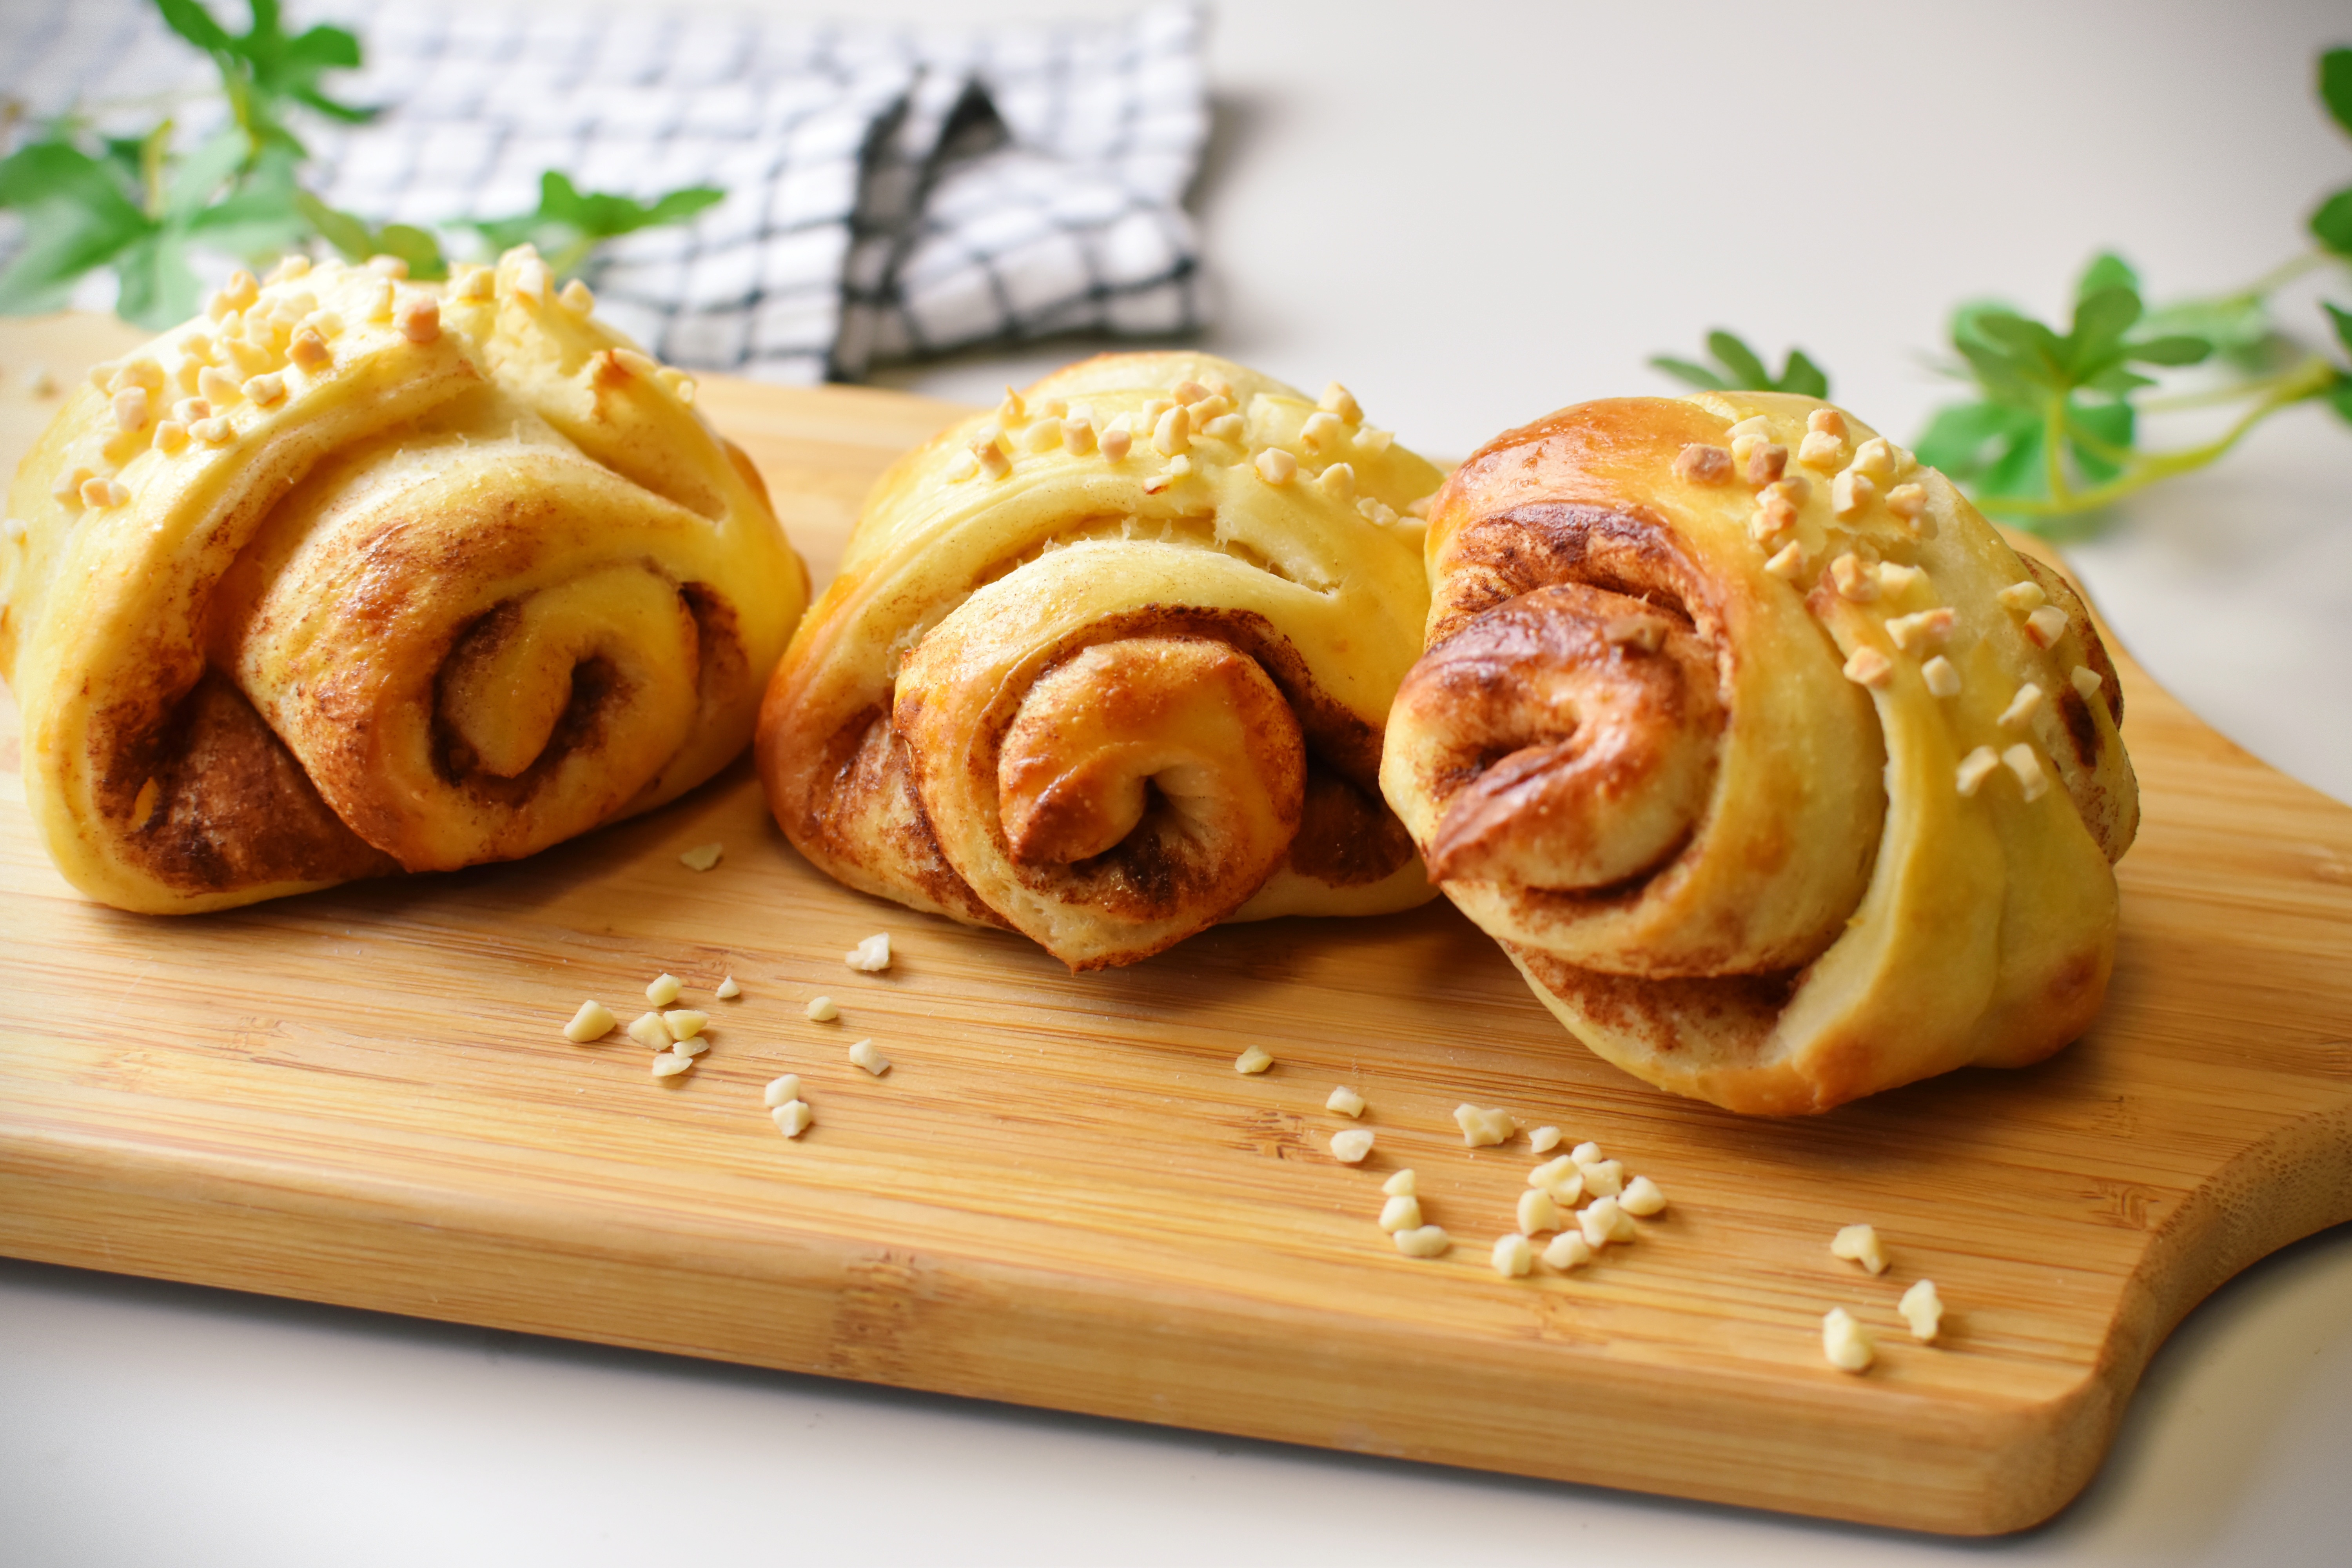
food, cinnamon roll, ingredient, wood, recipe, cuisine, cutting board, baked goods, tableware, dish, produce, spiral, bread, finger food, natural foods, sweetness, wood stain, comfort food, hardwood, danish pastry, baking, vegetable, table, croissant, culinary art, dessert, side dish, viennoiserie, varnish, breakfast, la carte food, american food, fast food, garnish, plate, superfood, italian food, french food, schnecken, cooking, platter, hors d oeuvre, orange, brunch, snack, vegetarian food